The Quick and the Dead (collection)

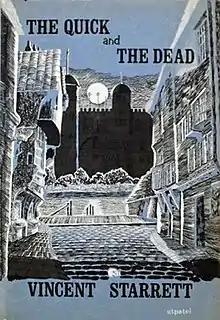
Dust-jacket illustration by Frank Utpatel for "The Quick and the Dead"

The Quick and the Dead is a collection of stories by author Vincent Starrett. It was released in 1965 and was the author's only collection of stories published by Arkham House. It was released in an edition of 2,047 copies. The stories were originally published between 1920 and 1932 in various pulp magazines.